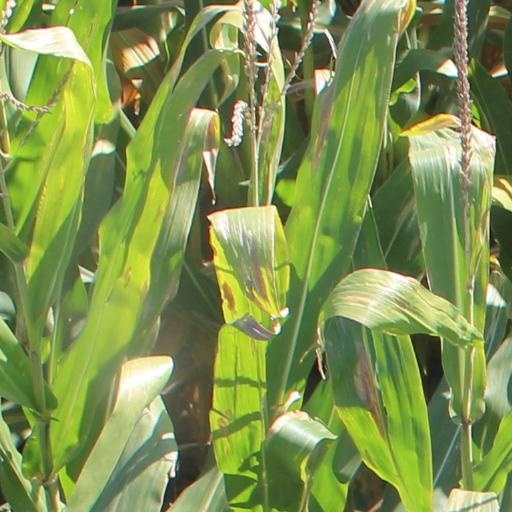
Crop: maize; corn